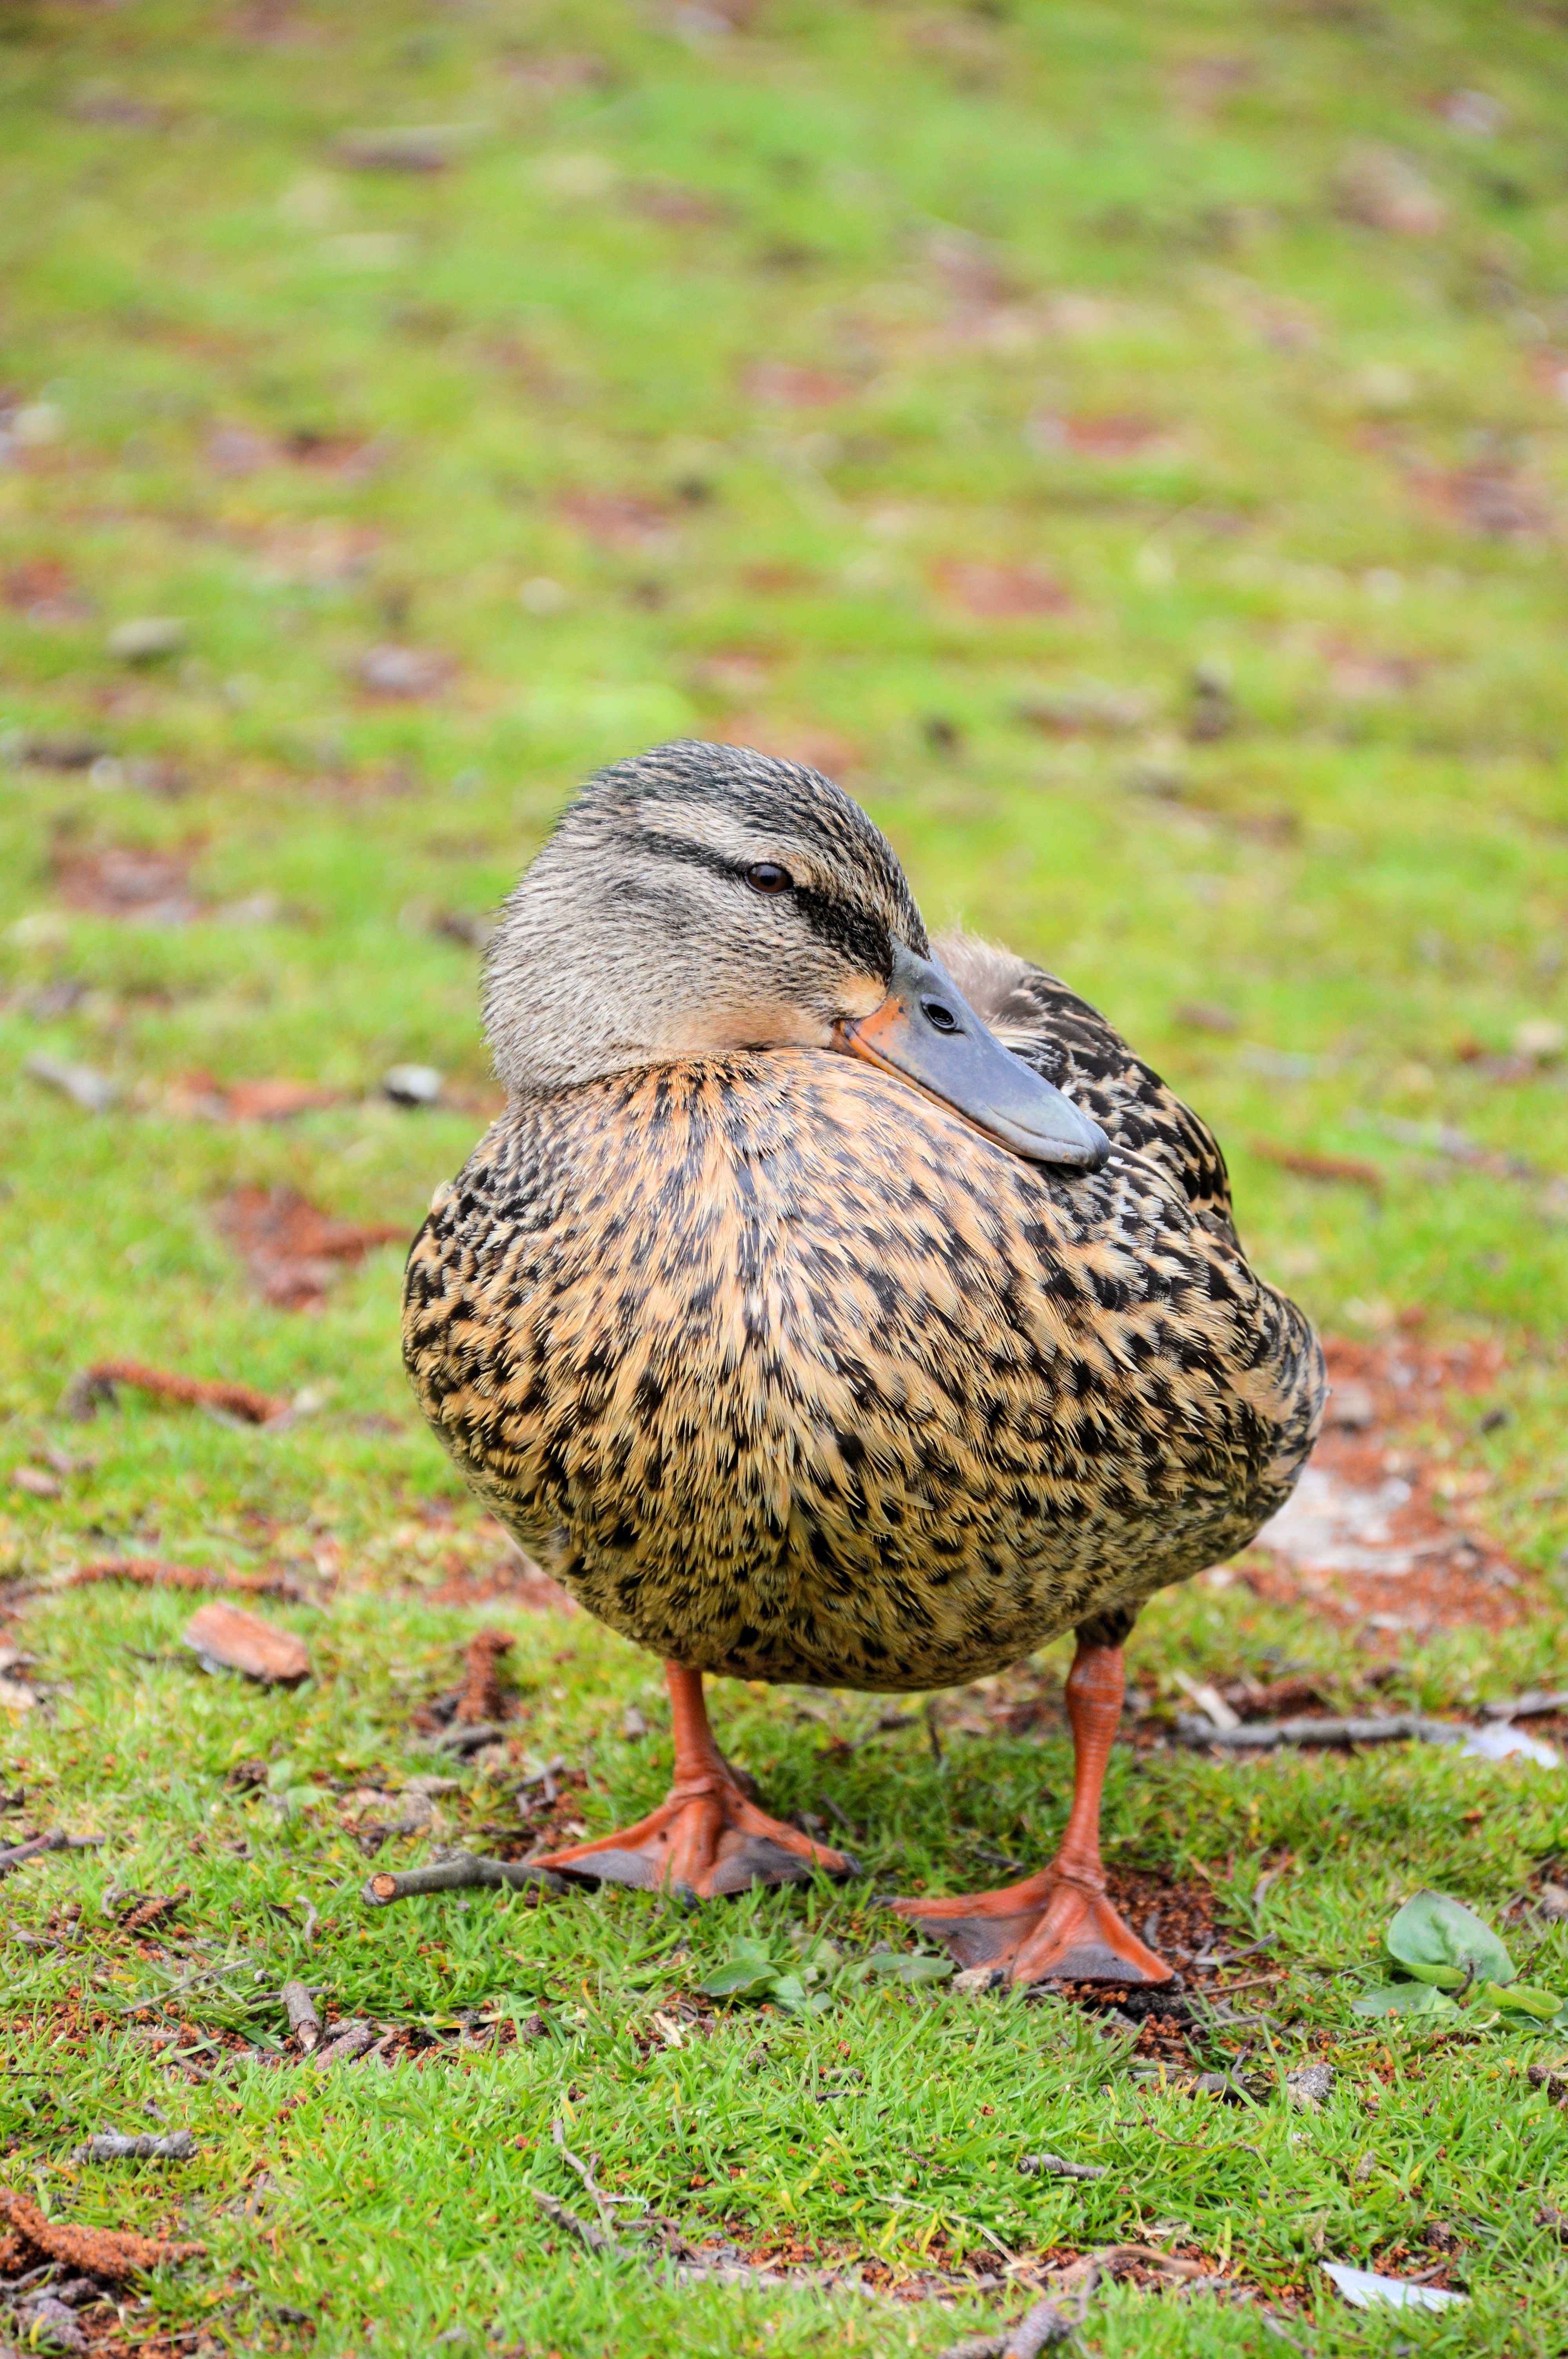
nature, grass, outdoor, wilderness, bird, farm, prairie, animal, fly, wildlife, wild, beak, mammal, freedom, feather, fowl, avian, fauna, majestic, poultry, duck, wings, vertebrate, creature, waterfowl, water bird, mallard, ducks geese and swans